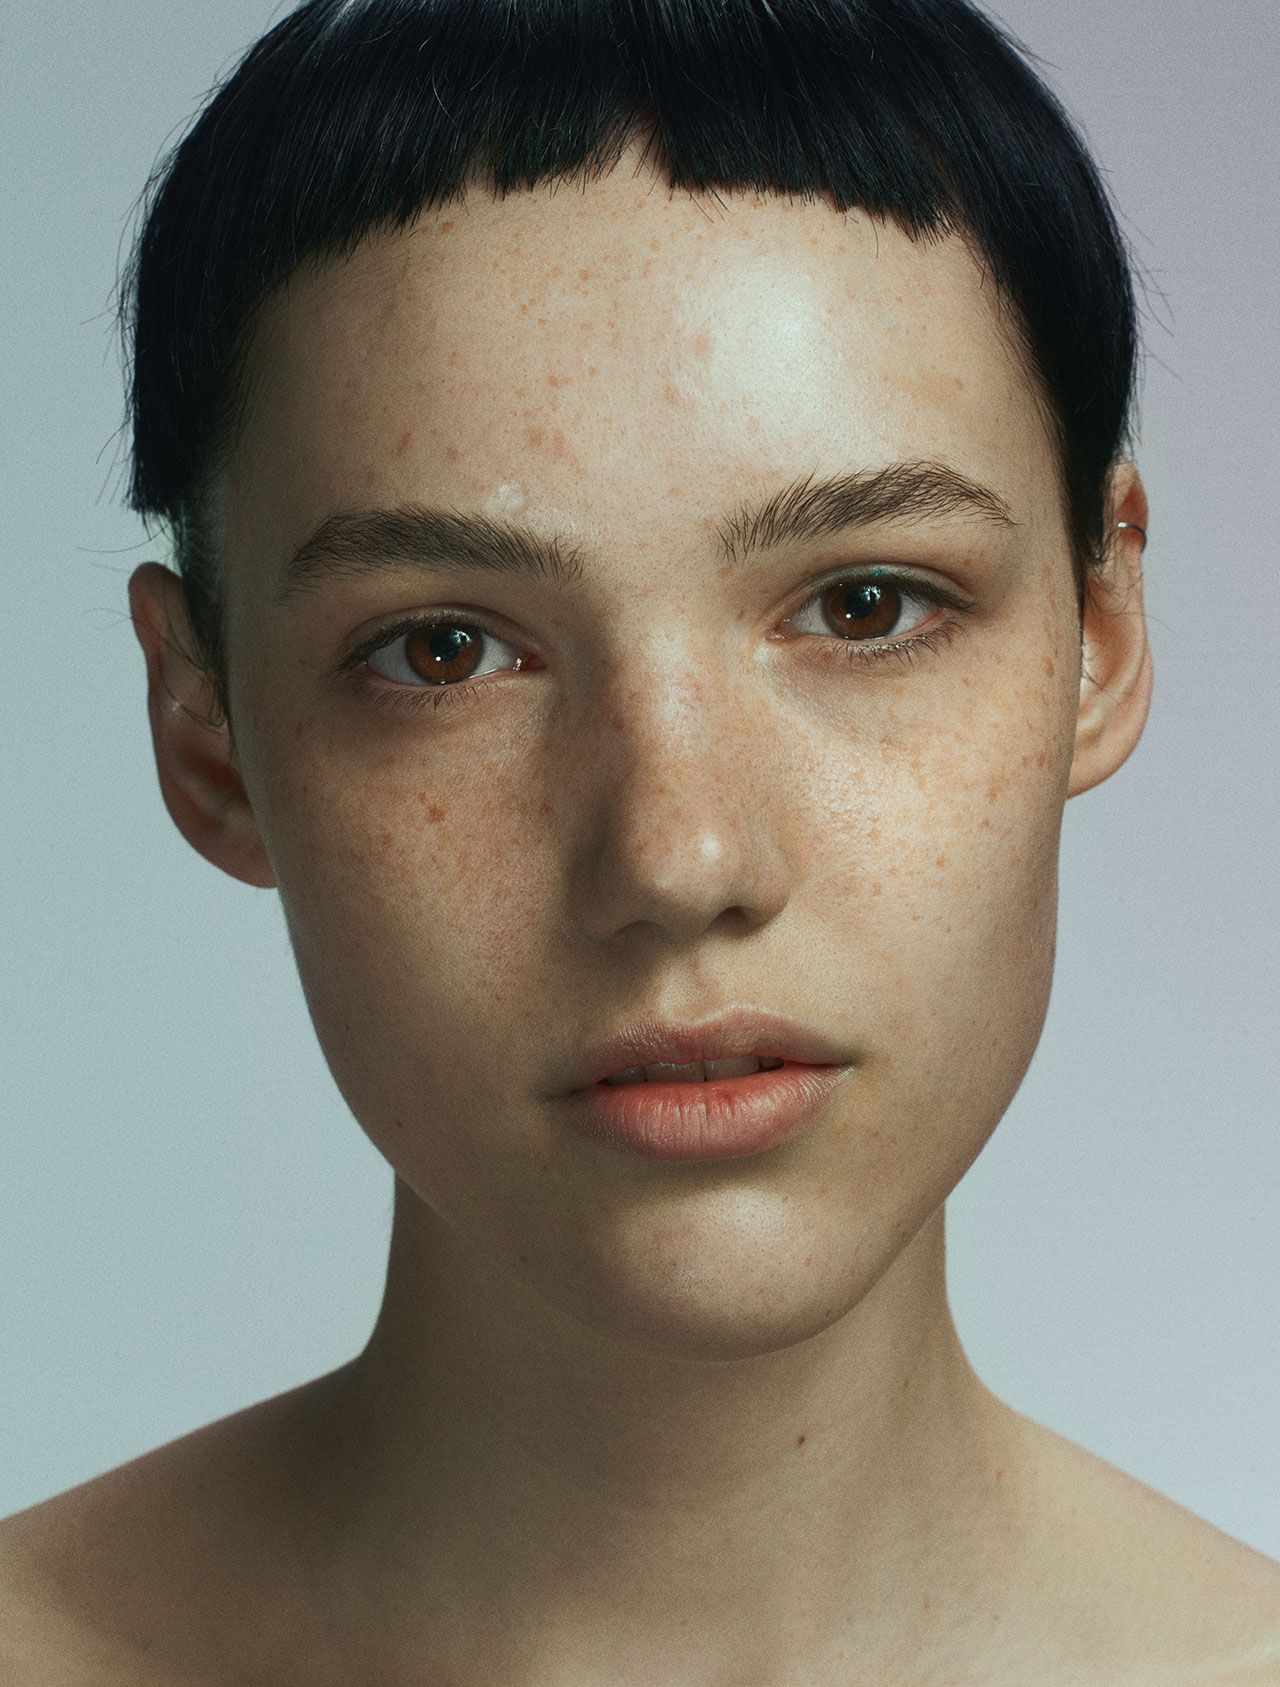
Gender: women